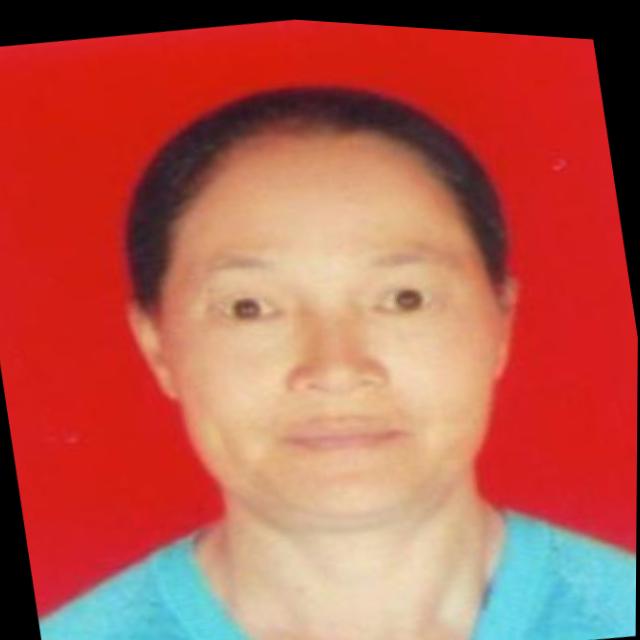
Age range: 45-64